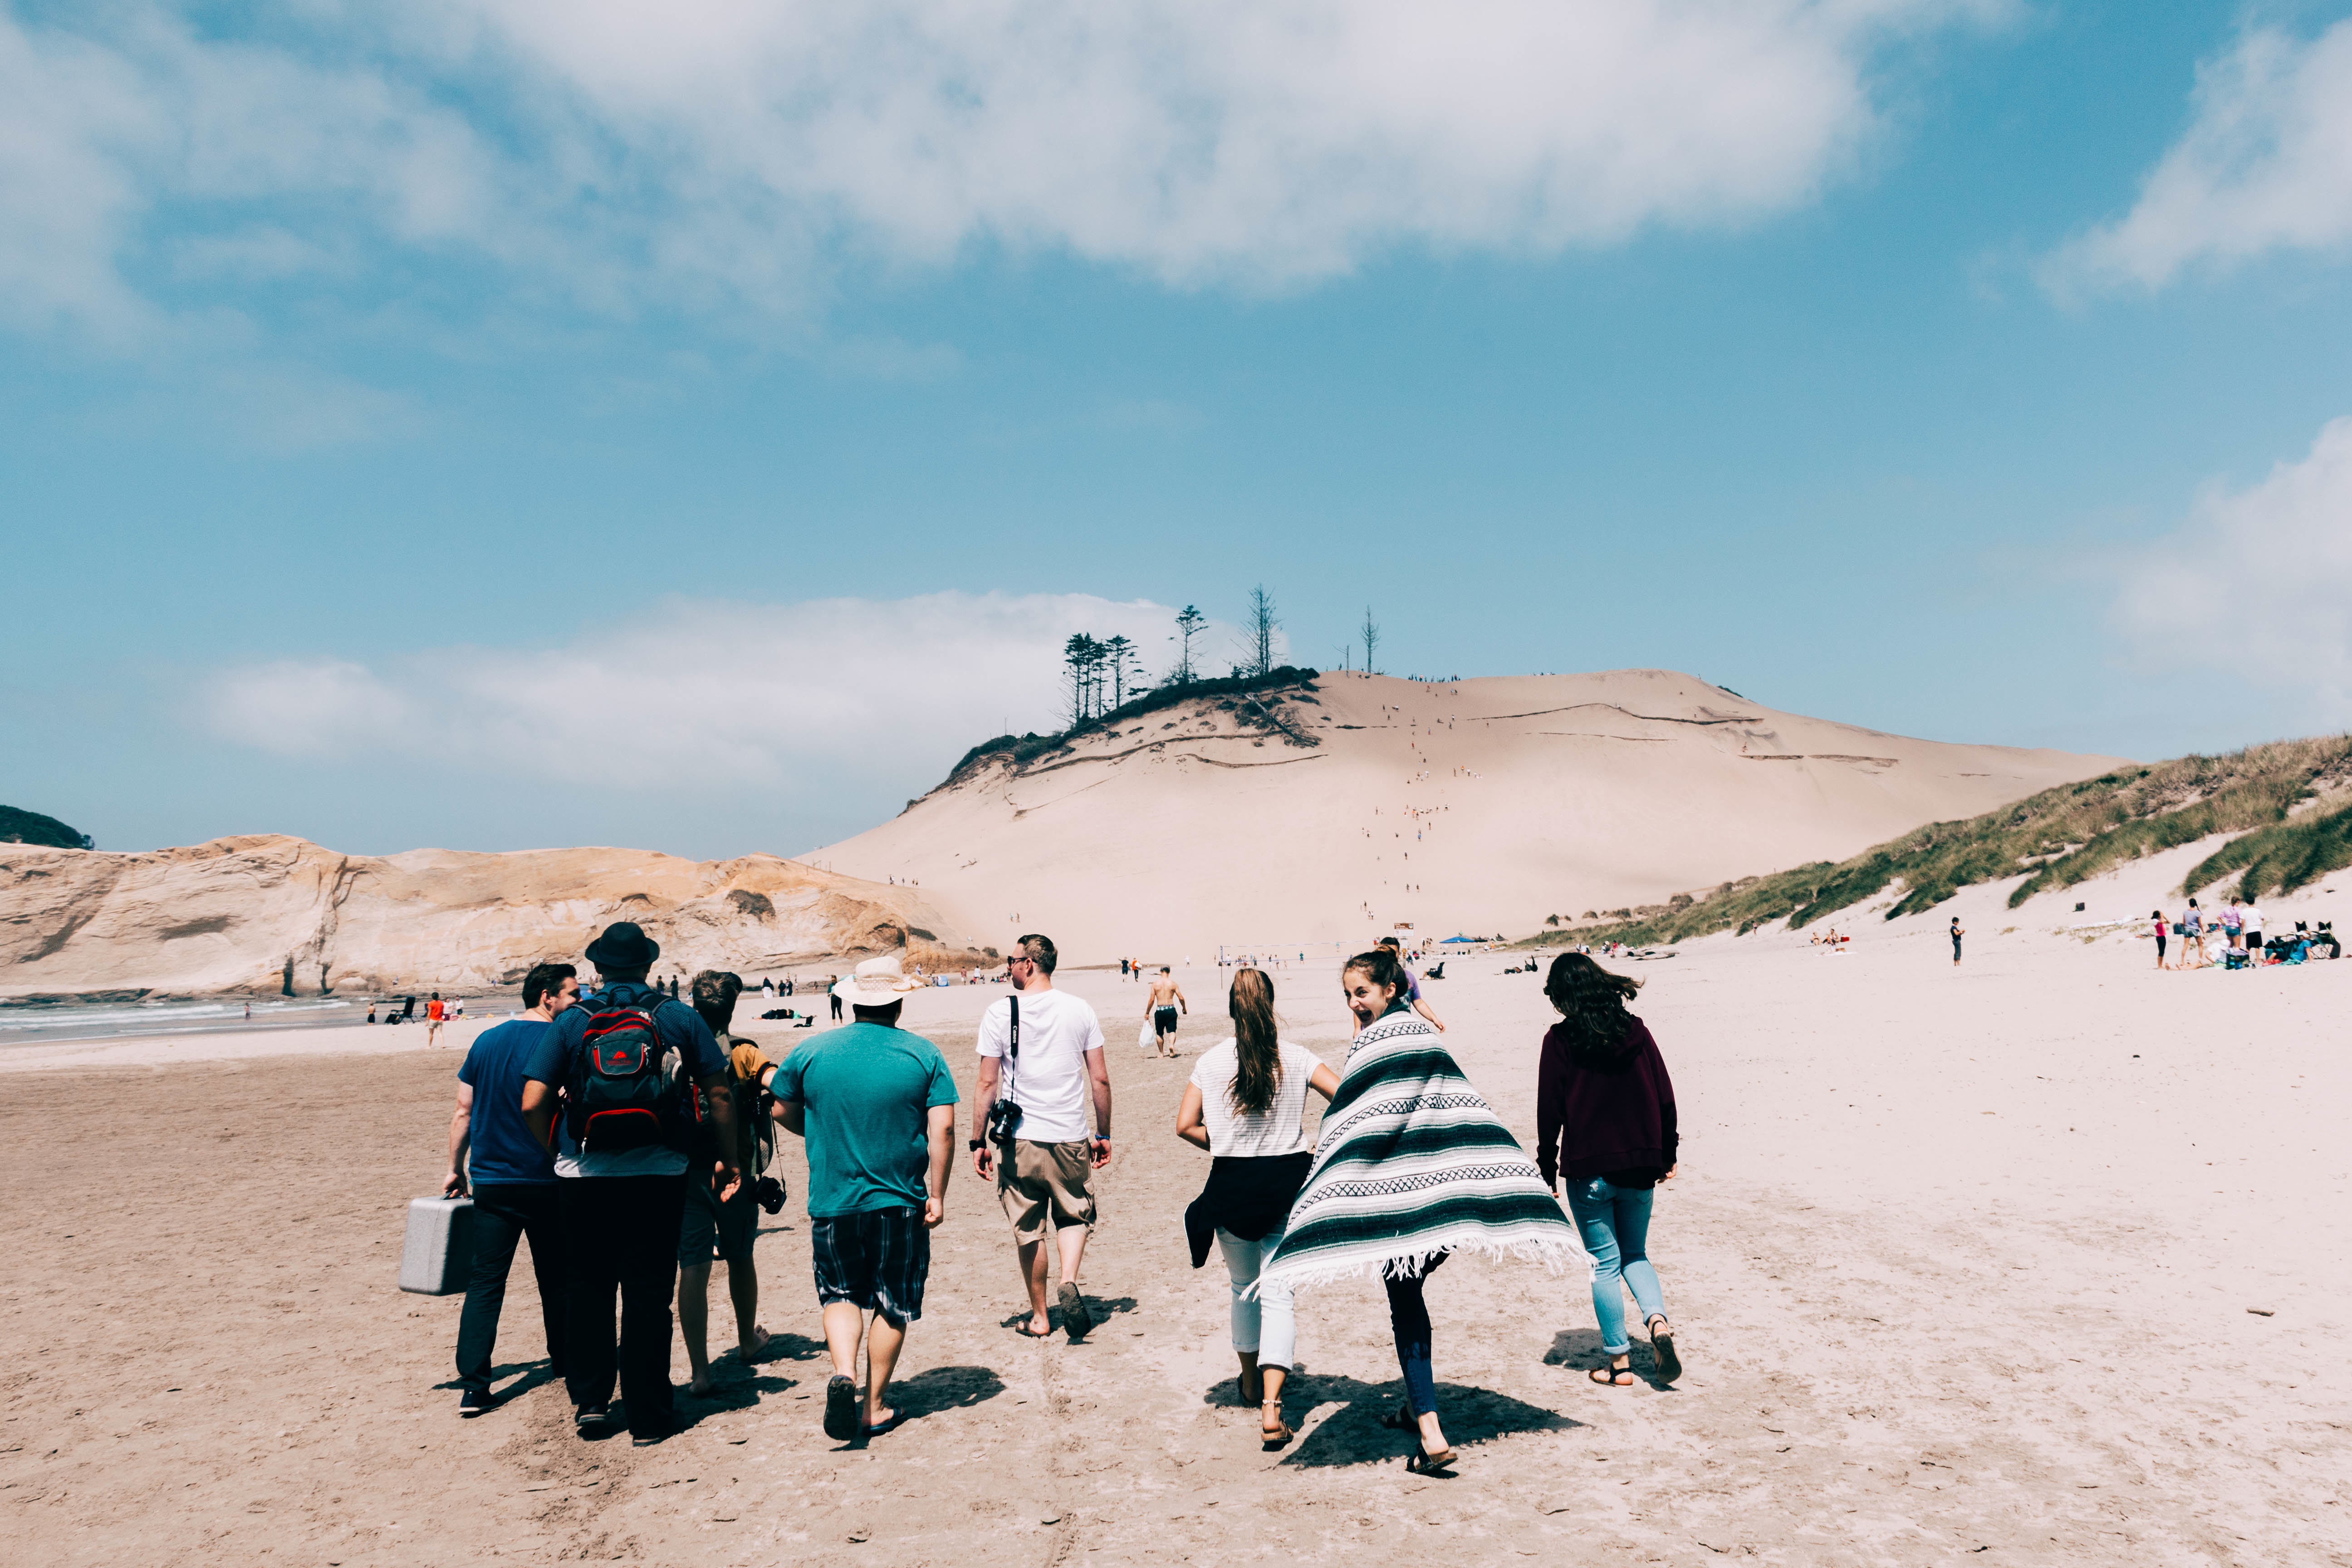
beach, landscape, sea, coast, sand, ocean, mountain, dune, vacation, travel, material, habitat, landform, natural environment, aeolian landform